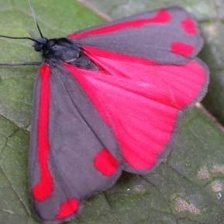
Species: CINNABAR MOTH